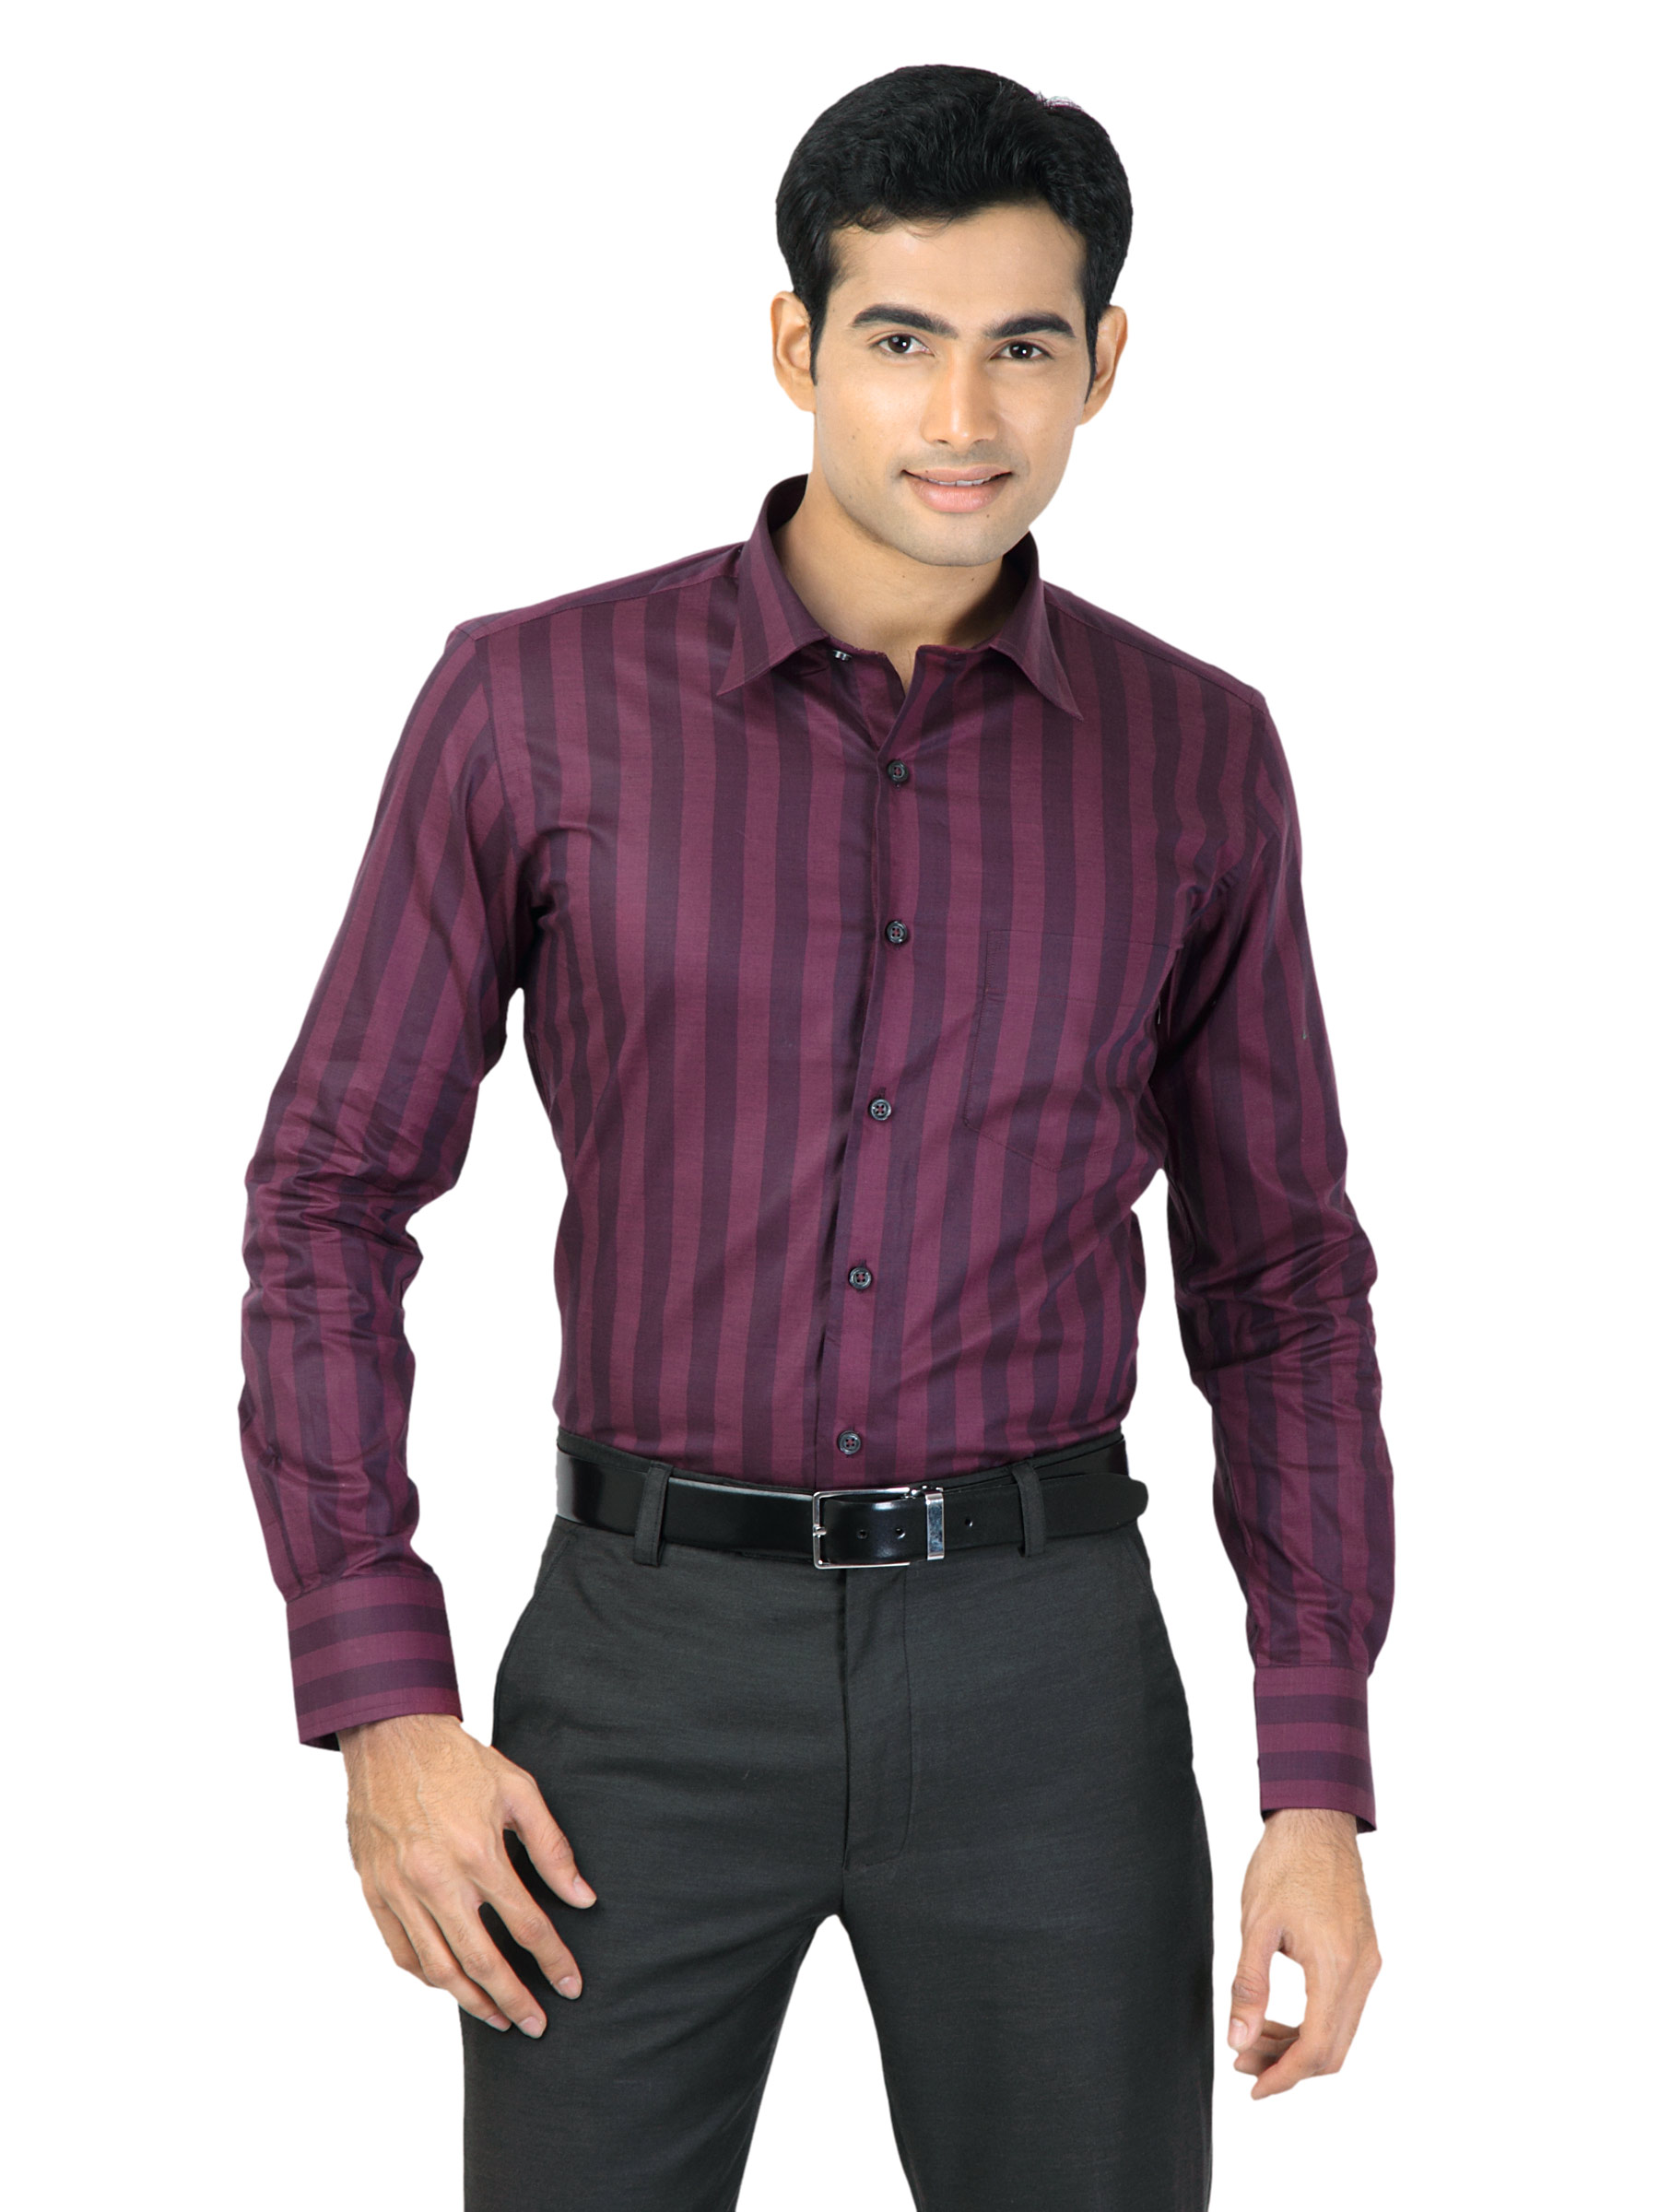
Genesis Men Stripes Purple Shirts
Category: Apparel / Topwear / Shirts
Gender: Men
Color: Purple
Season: Fall 2011
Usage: Formal